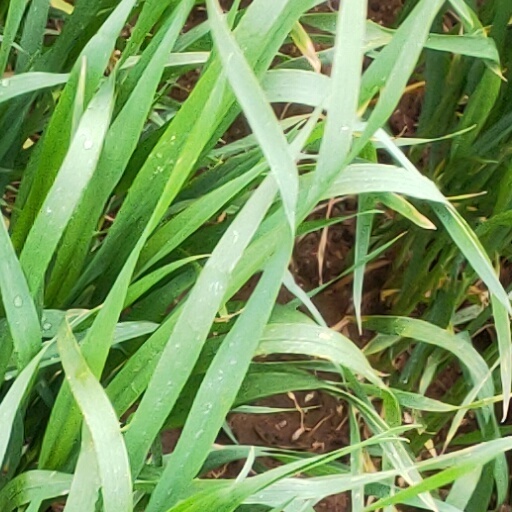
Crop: wheat